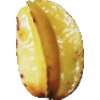
Label: Carambula 1